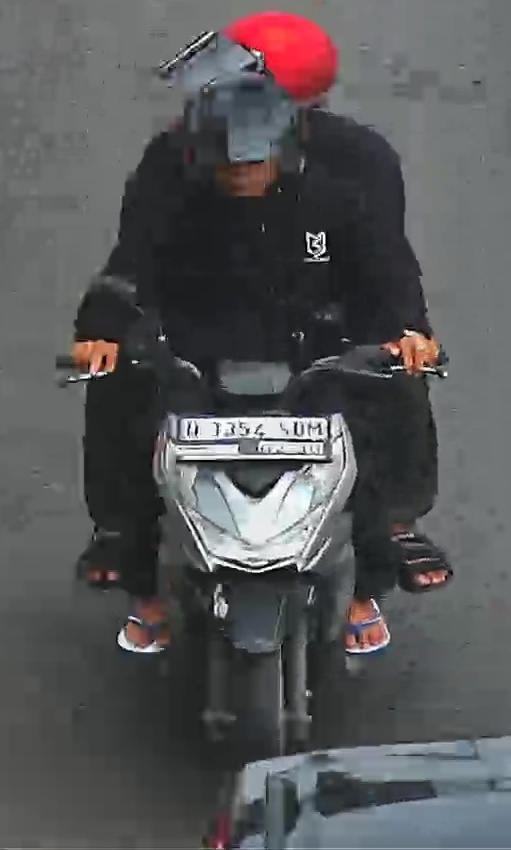
person-with-helmet: 2
person-without-helmet: 0